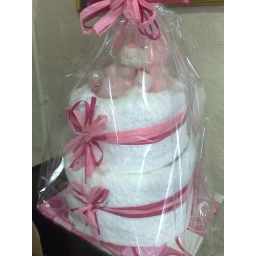
Moms pamper cake in pink